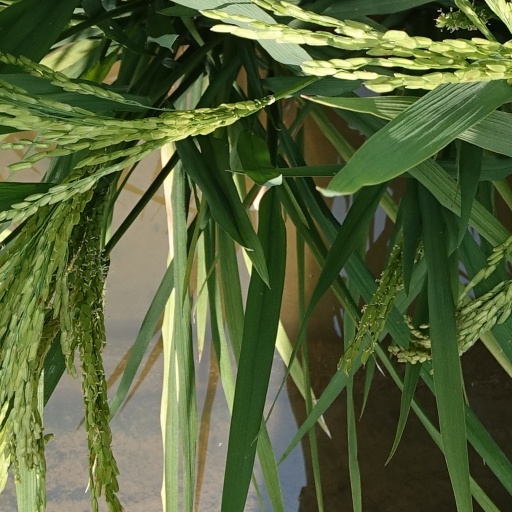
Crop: rice